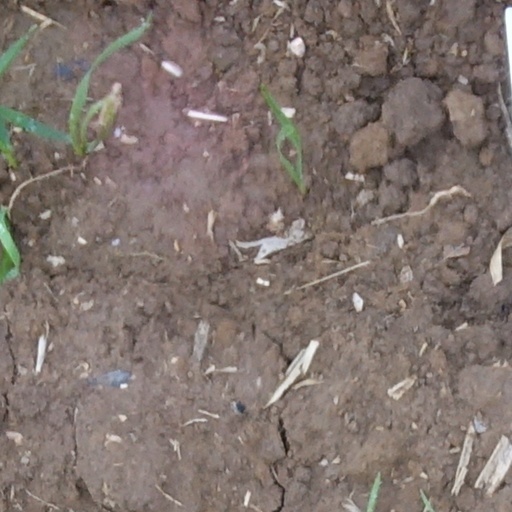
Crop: wheat